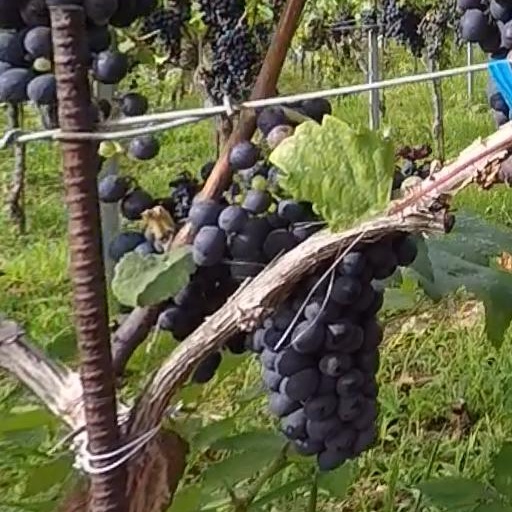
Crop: grape